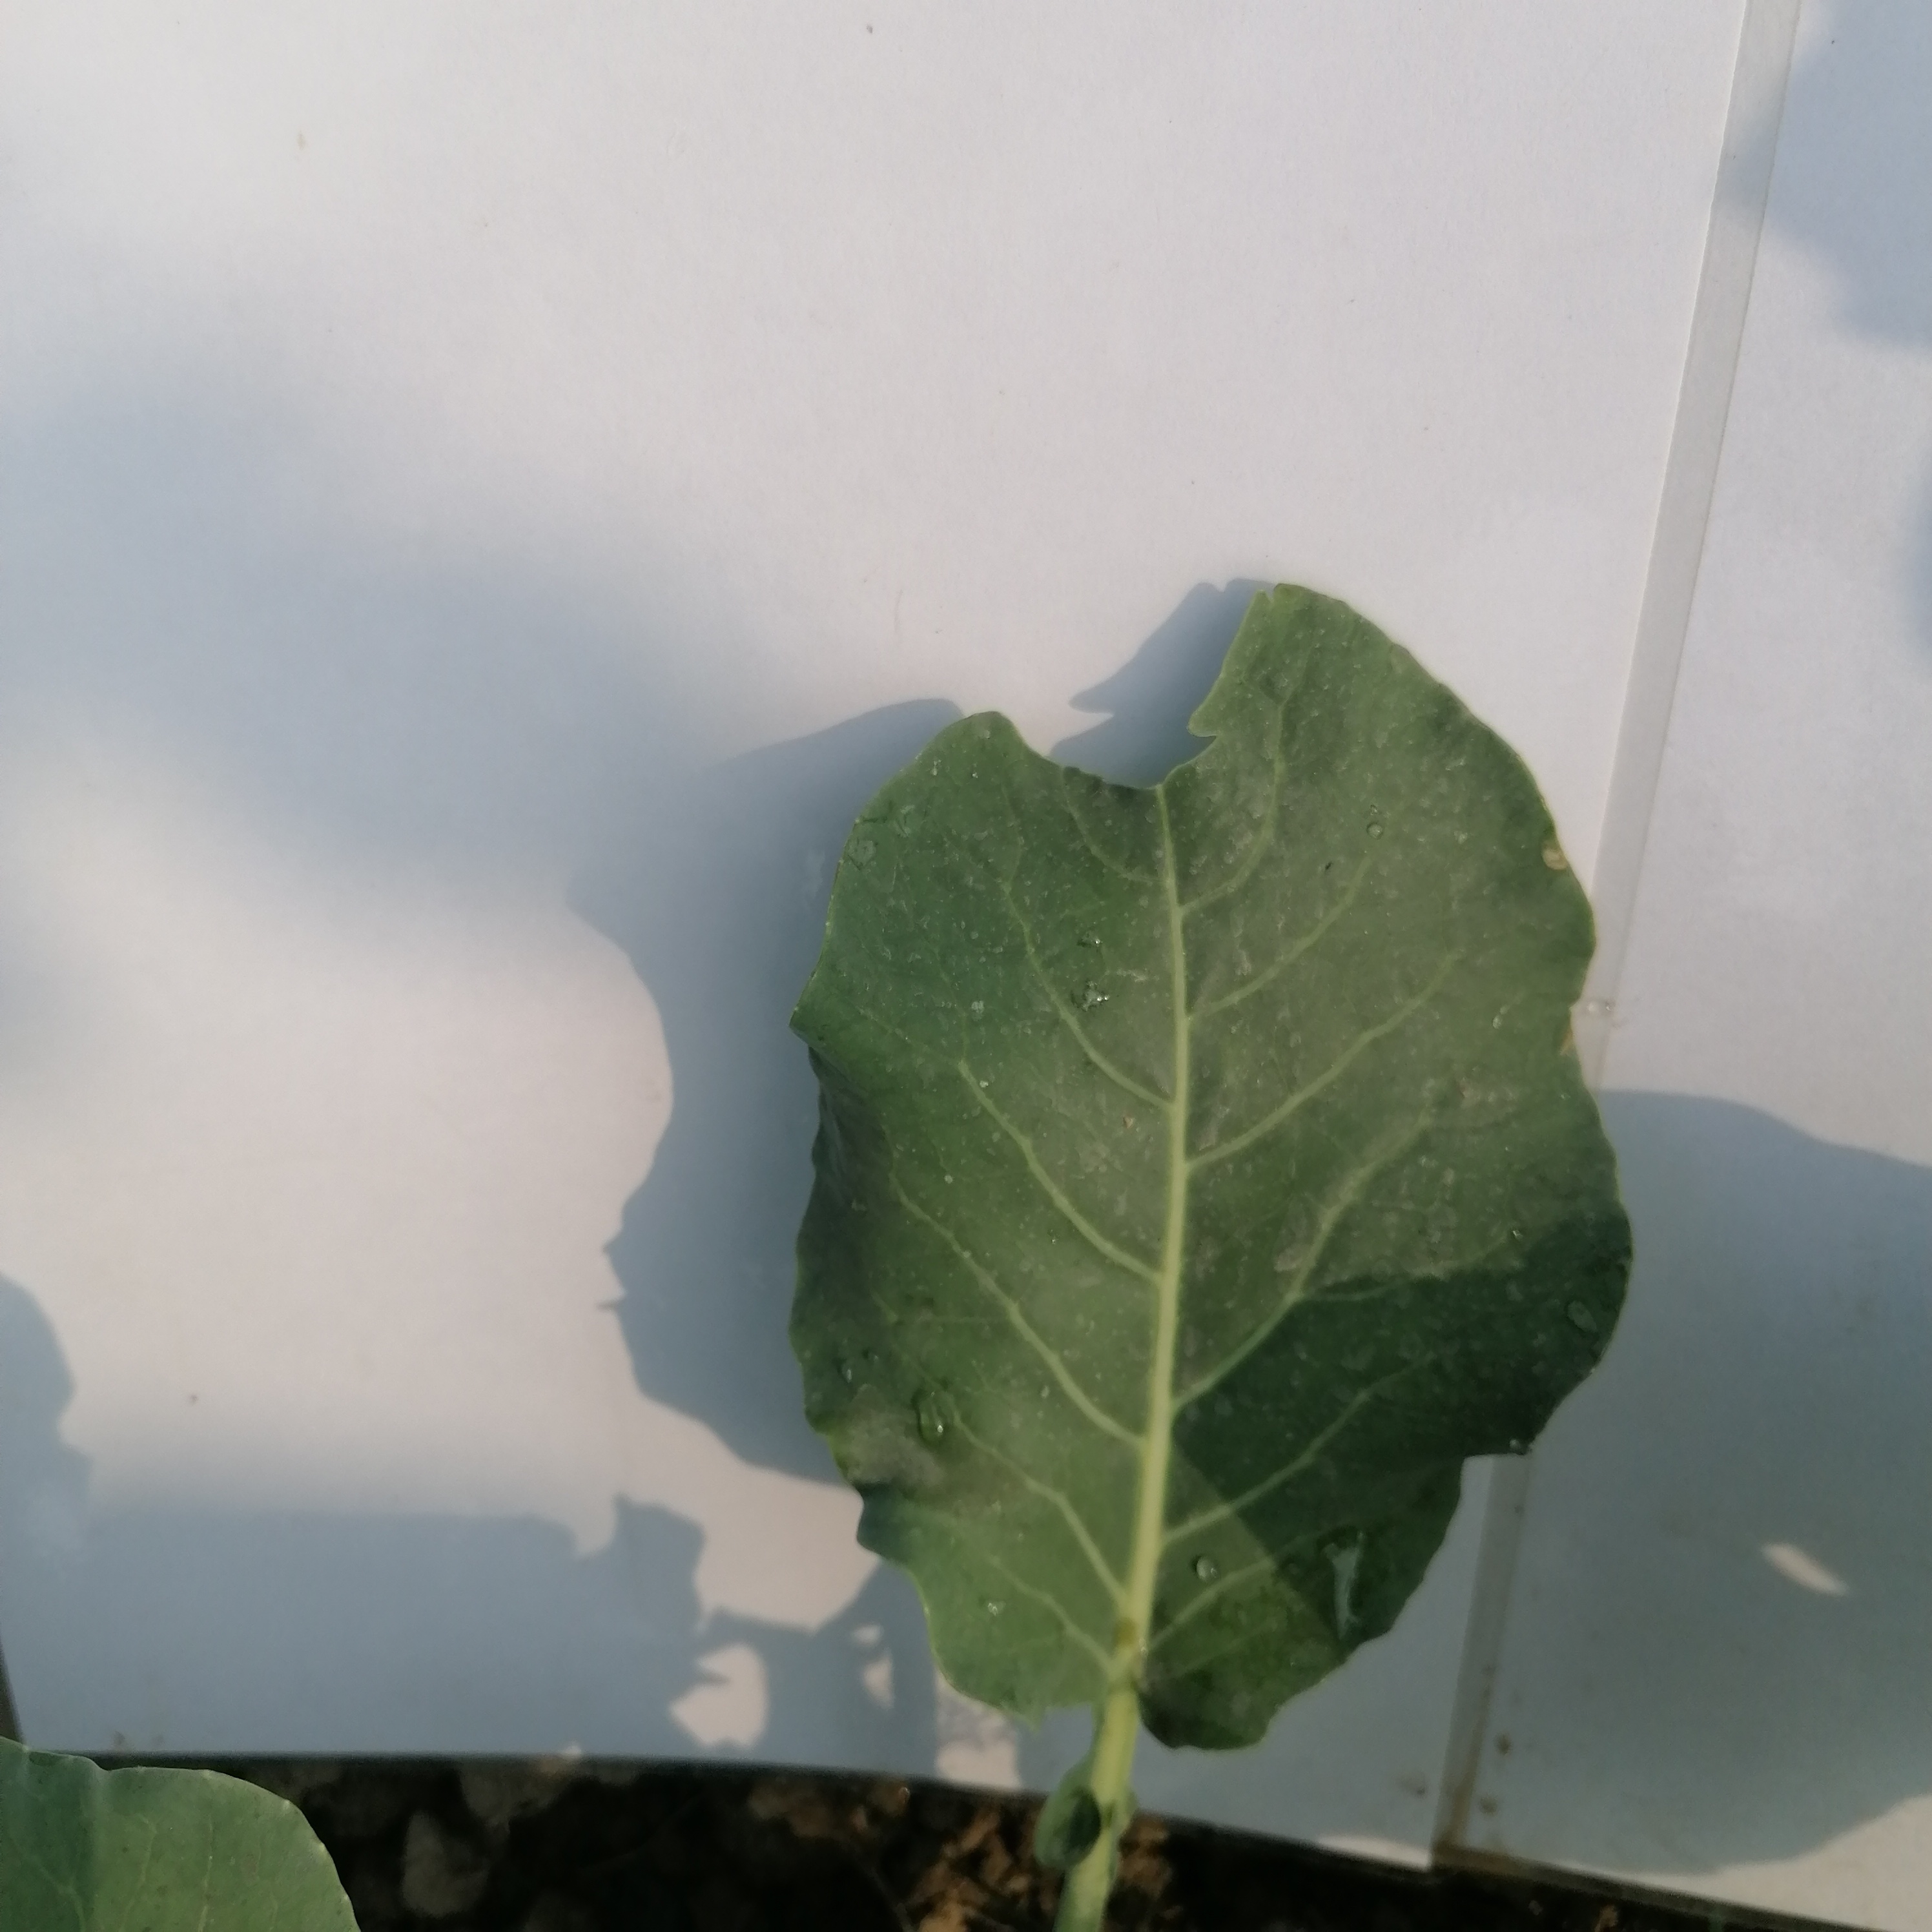
Label: Healthy